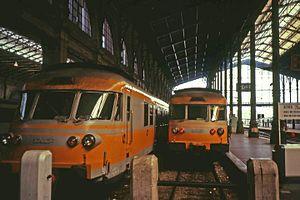
Turbotrains en gare de Paris-Nord, en 1981.